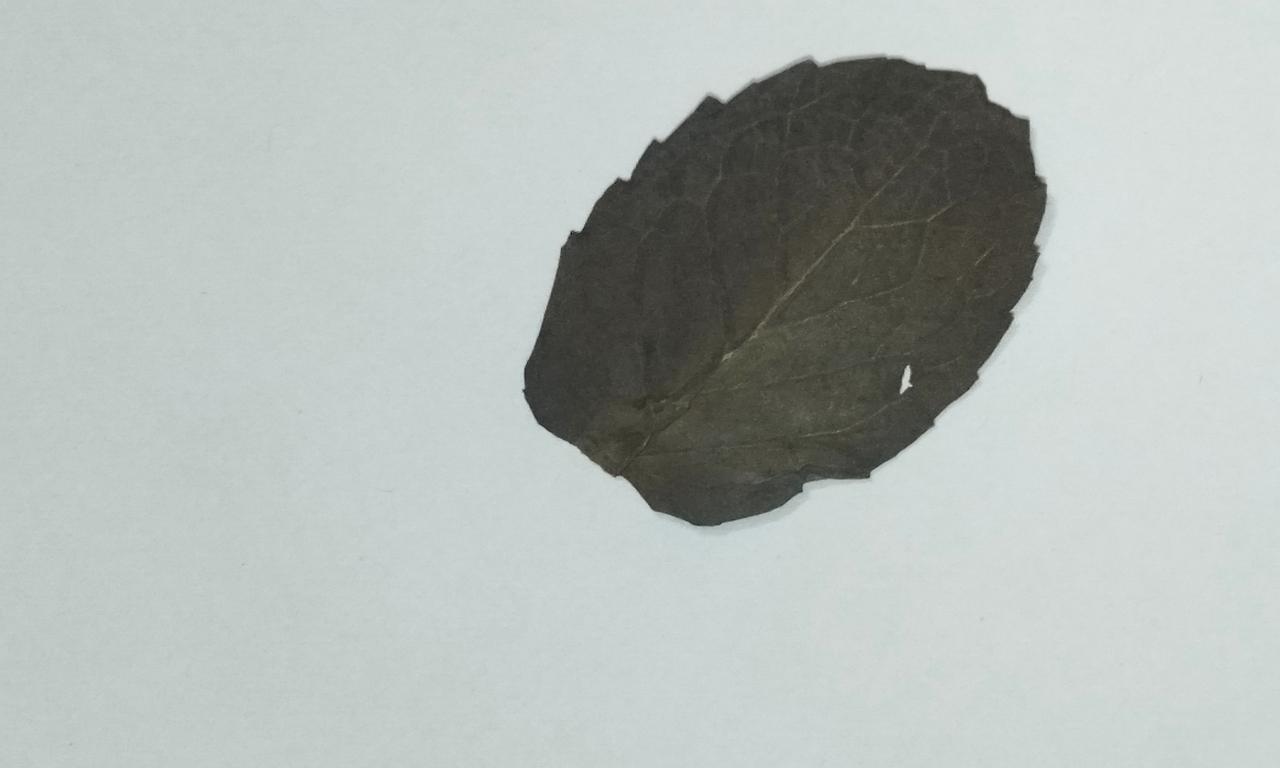
Label: Dried